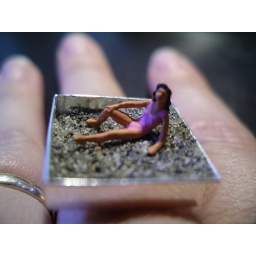
Ring in process, ocean water missing.